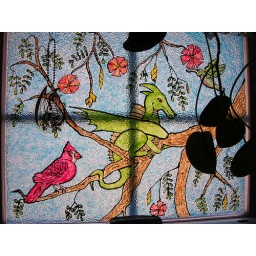
the other half of the stained glass window in the bathroom